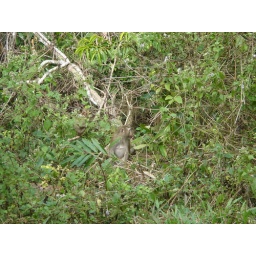
monkeys in the trees